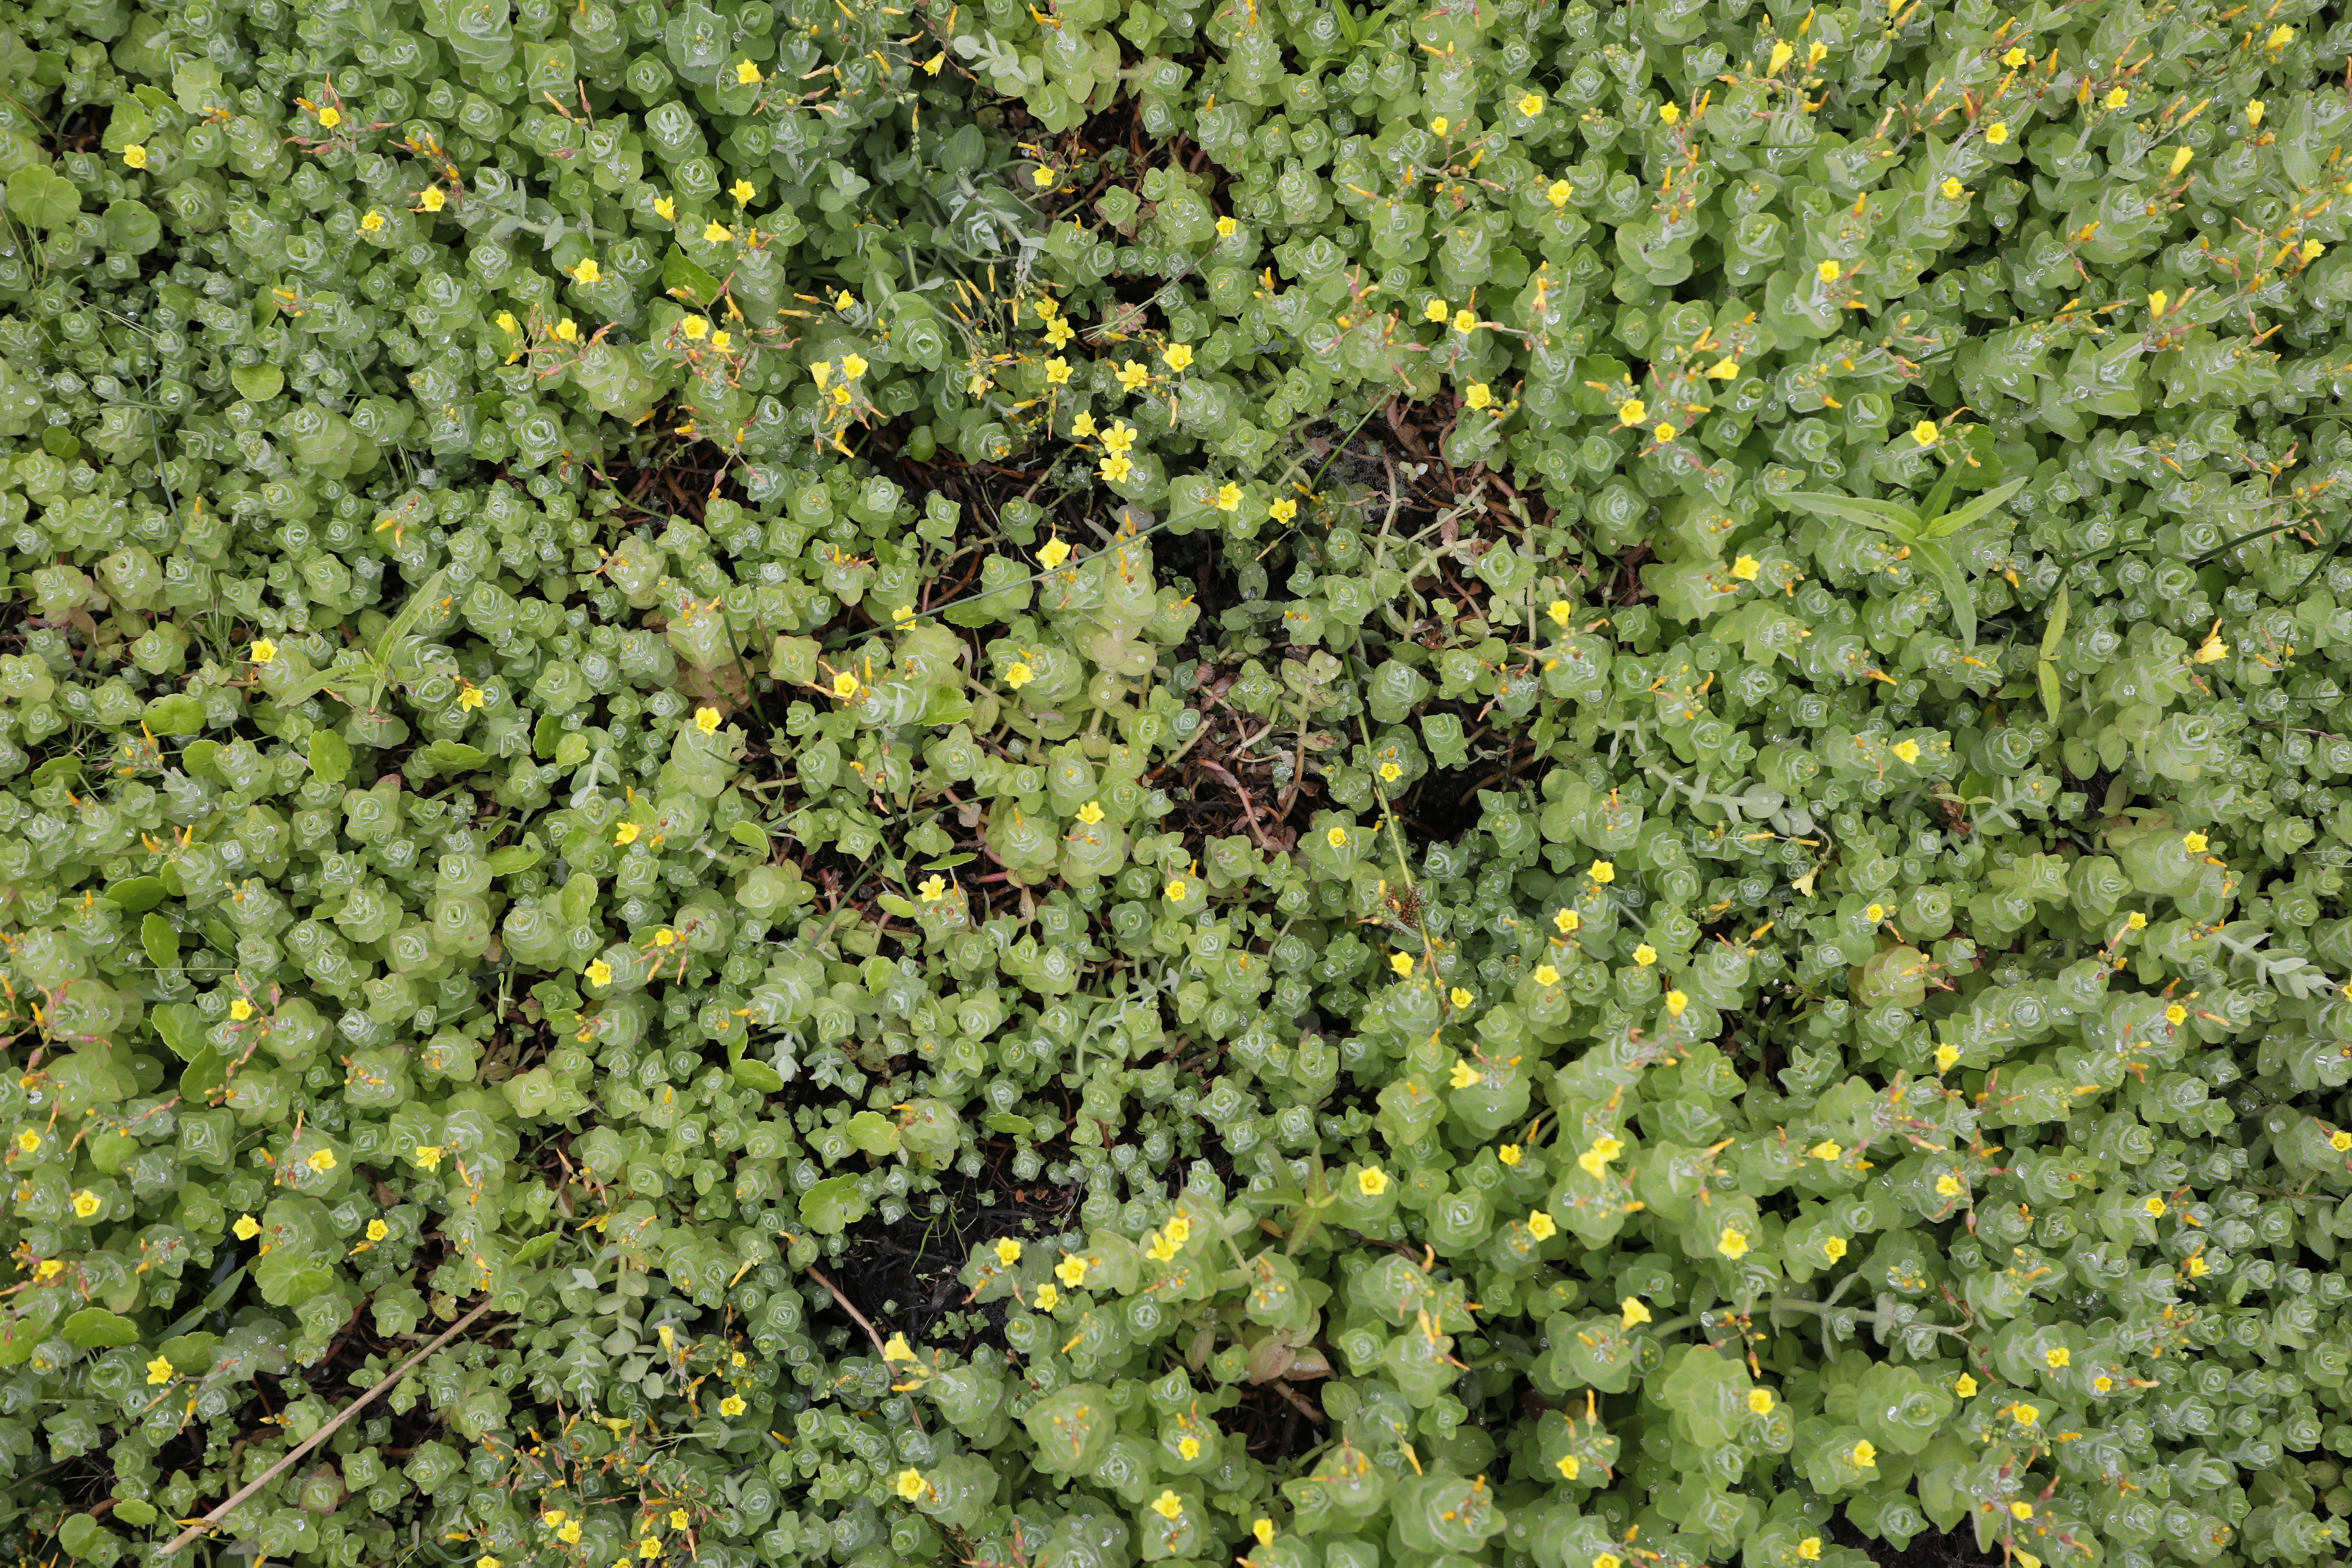
Plant species: Hypericum elodes